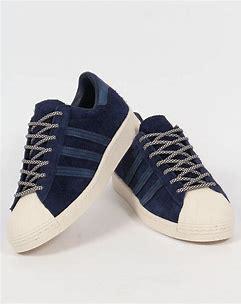
Brand: Adidas
Model: Superstar 80S